Cable harness

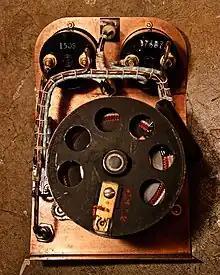
A cable laced wiring harness installed in a component of a Tesla coil

A cable harness, also known as a wire harness, wiring harness, cable assembly, wiring assembly or wiring loom, is an assembly of electrical cables or wires which transmit signals or electrical power. The cables are bound together by a durable material such as rubber, vinyl, electrical tape, conduit, a weave of extruded string, or a combination thereof.